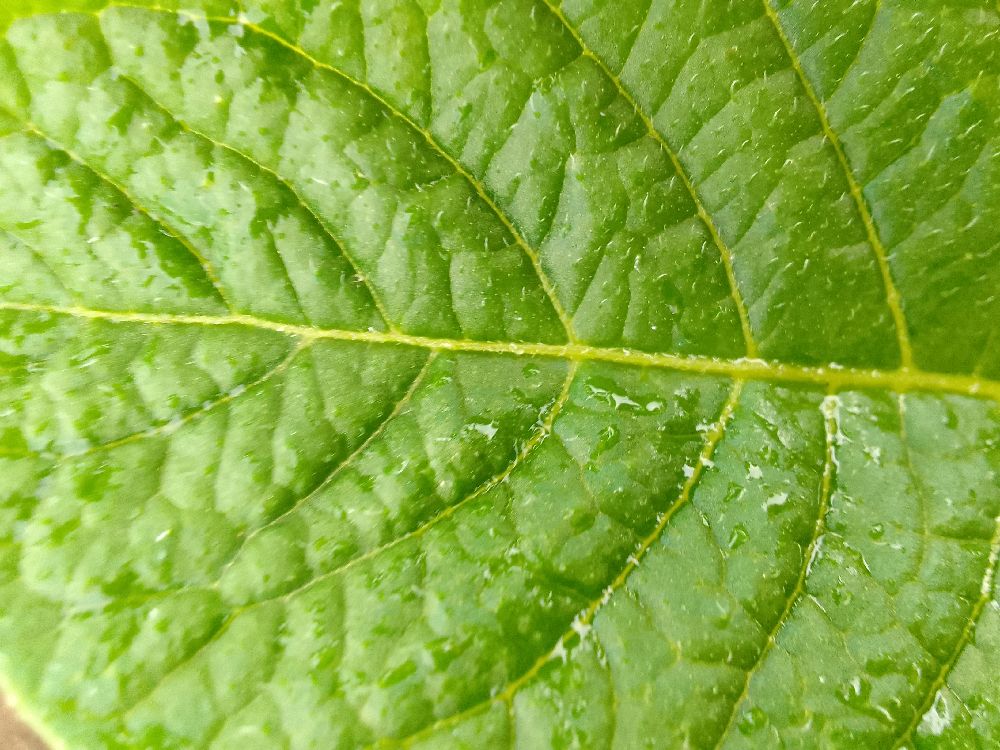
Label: Healthy